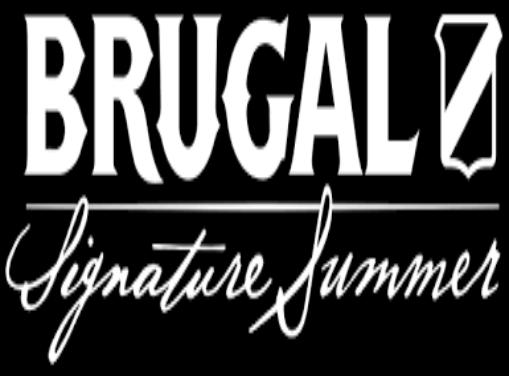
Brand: Brugal
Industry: Food